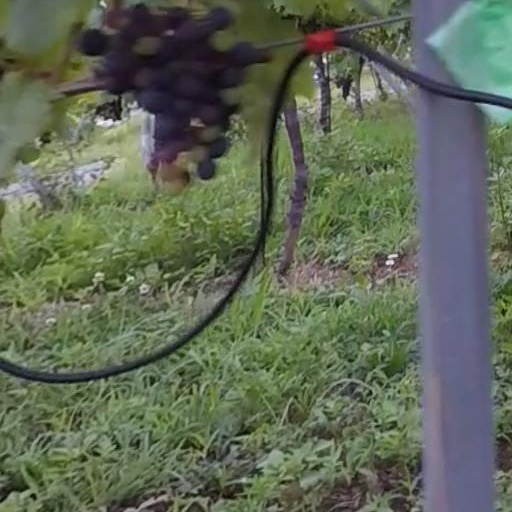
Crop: grape